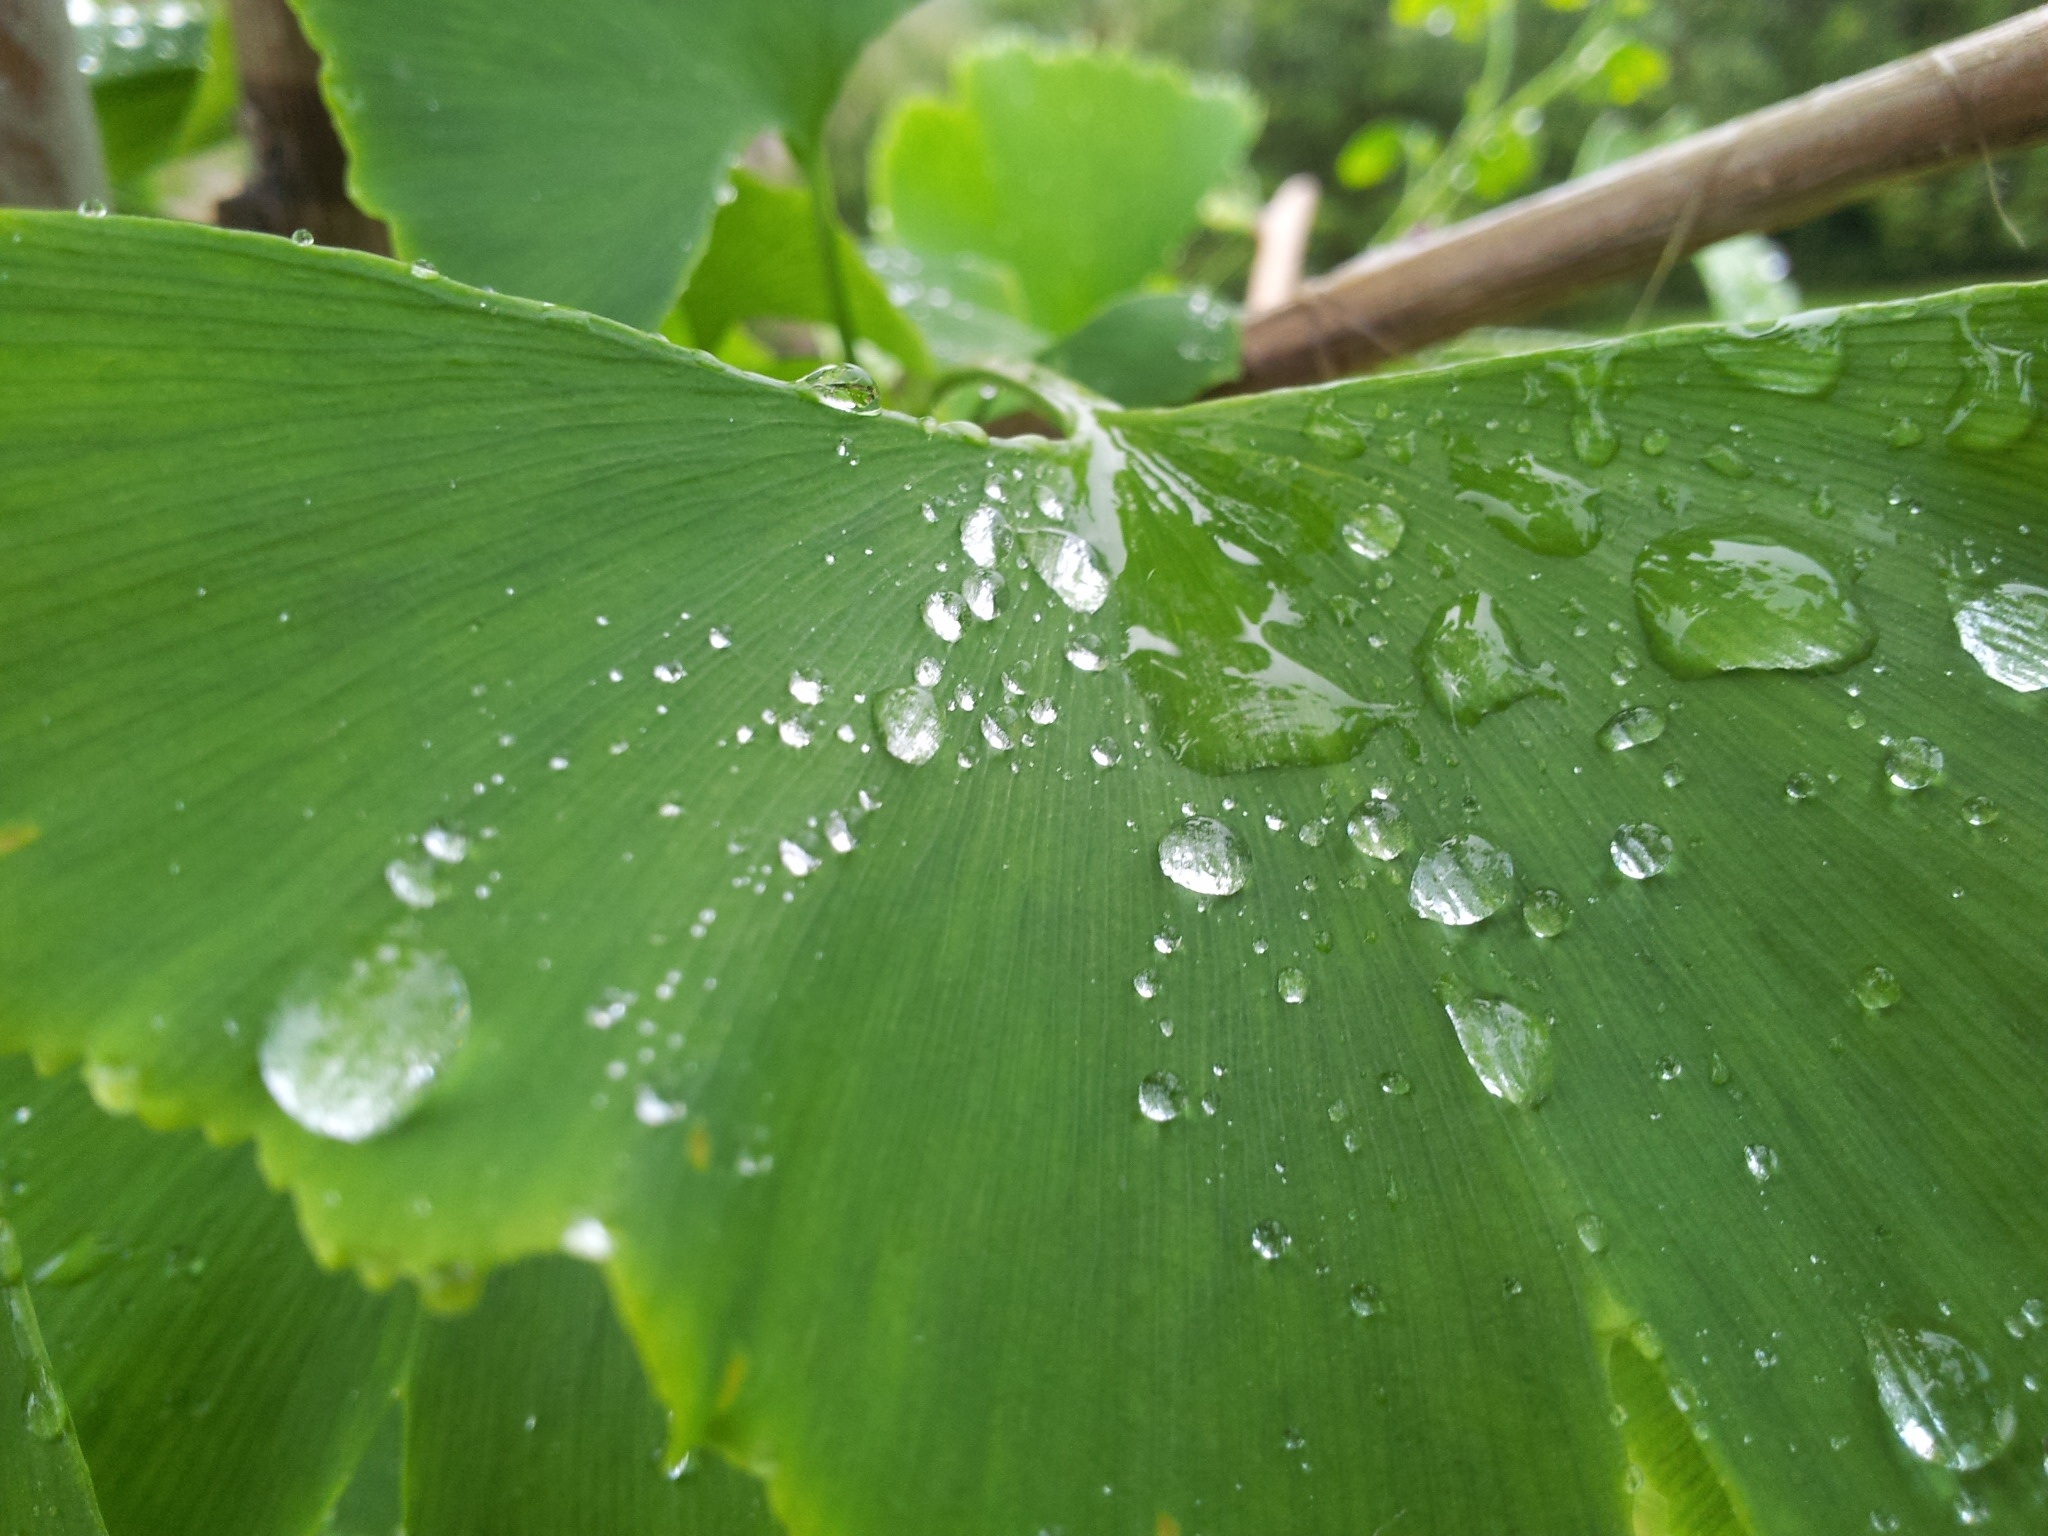
tree, water, nature, grass, drop, dew, plant, sunlight, leaf, flower, wet, green, botany, flora, close up, moisture, macro photography, plant stem